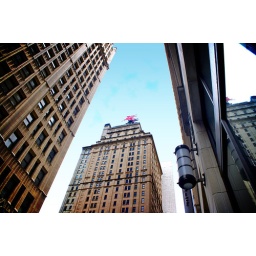
076 | Pegasus the iconic sign atop the adjacent Magnolia Hotel. Once the tallest building in the state of Texas.